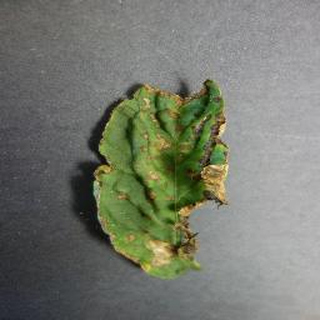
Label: tomato_bacterial_spot